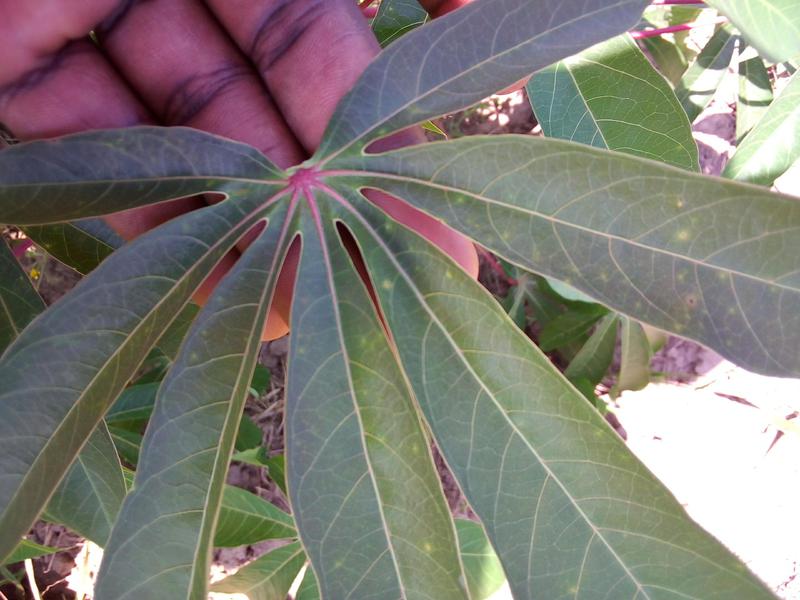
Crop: cassava
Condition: healthy